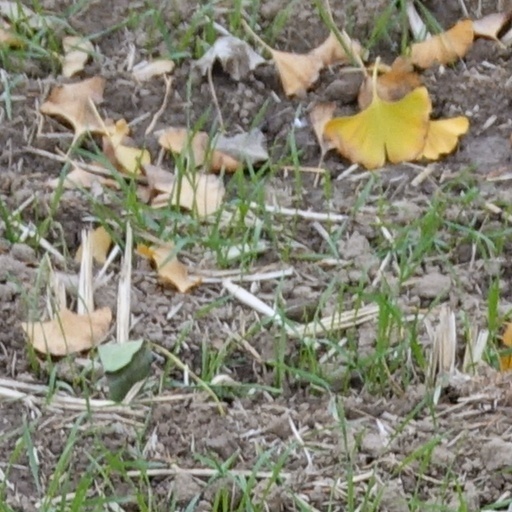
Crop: wheat